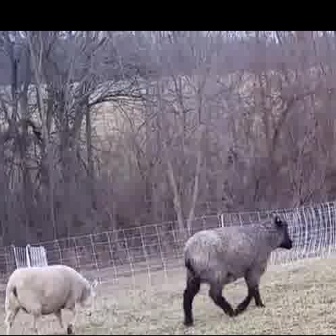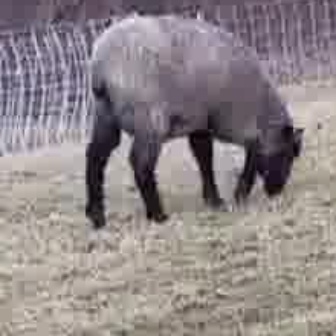
  Please identify the target specified by the bounding box [178,214,292,327] in the first image and locate it in the second image. Return the coordinates in [x_min,y_min,x_max,y_max] format.
Answer: [80,6,304,230]